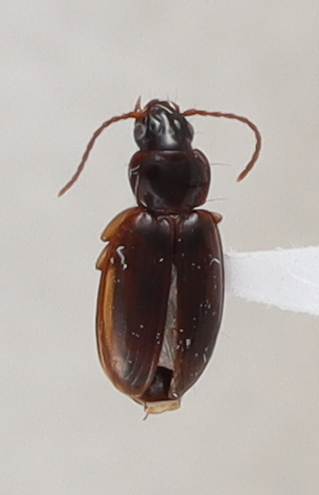
Scientific name: Trechus obtusus
Plot: 14
Trap: S
Collected: 20200818